Thauria aliris

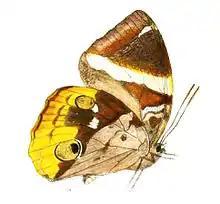

The tufted jungleking ranges among Myanmar, Malaysia, Borneo and Tonkin.